Kitahanada Station

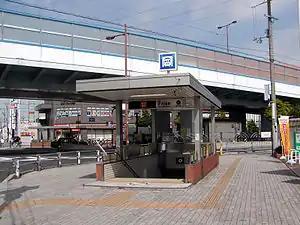
Kitahanada Station No.1 exit

is a metro station located in Kita ward, Sakai, Osaka Prefecture, Japan, operated by the Osaka Metro. It has the station number "M28".